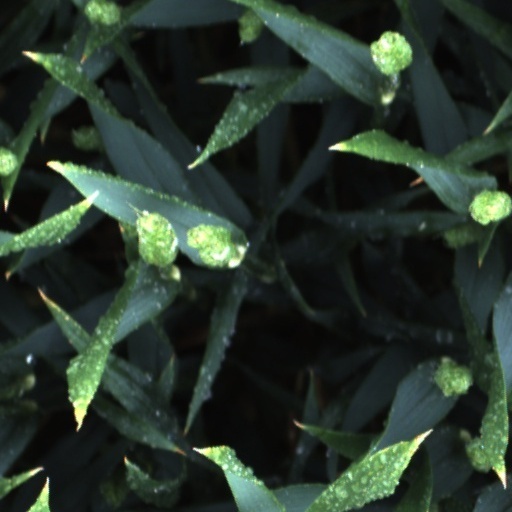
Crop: wheat